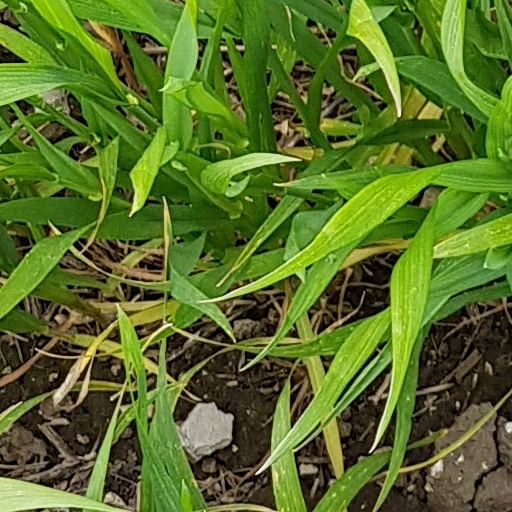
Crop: wheat